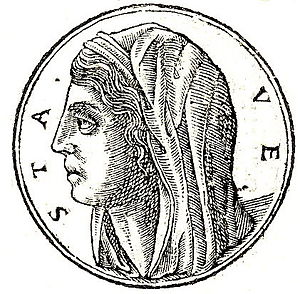
Vesta
Vesta er hjemmets og arnens gudinde i romersk mytologi. Hun er det romerske modstykke til den græske gudinde Hestia. I Rom blev Vesta dyrket i den såkaldte Vestakult. Derigennem indtog hun en meget væsentlig position i den romerske religion.